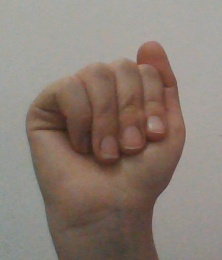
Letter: saad